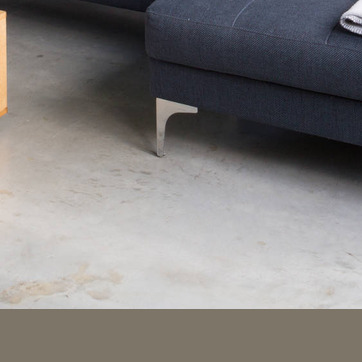
Material: polishedstone